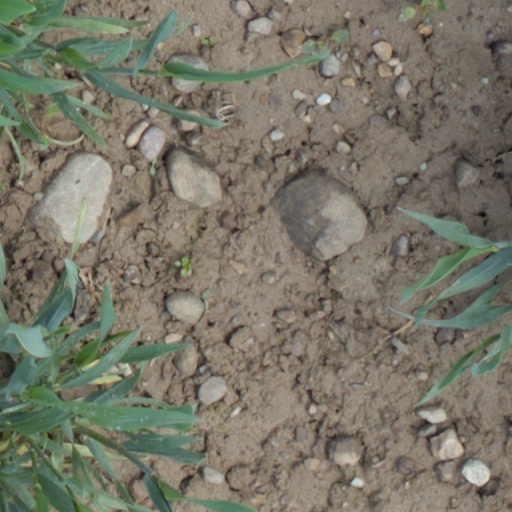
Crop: wheat